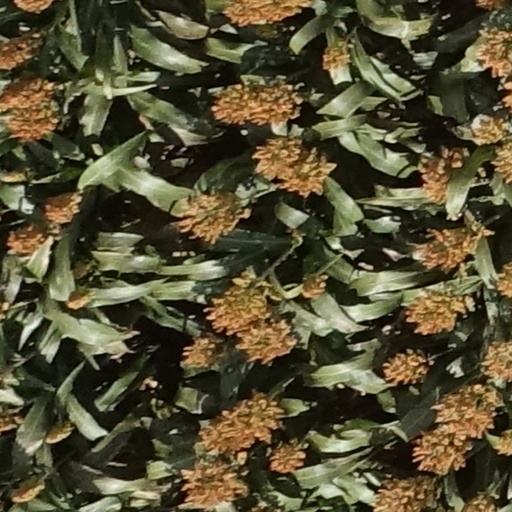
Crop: sorghum